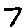
Label: 7